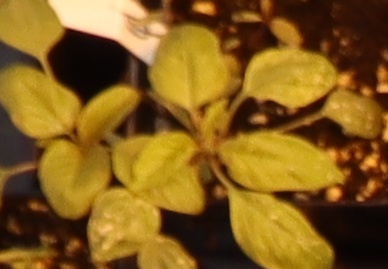
Label: Palmer Amaranth